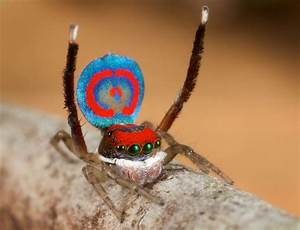
Label: ragno